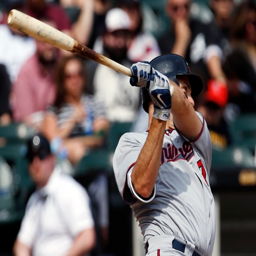
baseball player follows through on a single during the third inning of a baseball game .